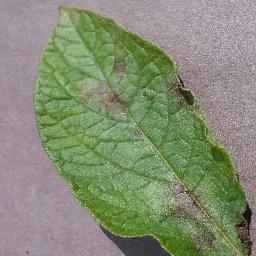
Label: Potato___Late_blight